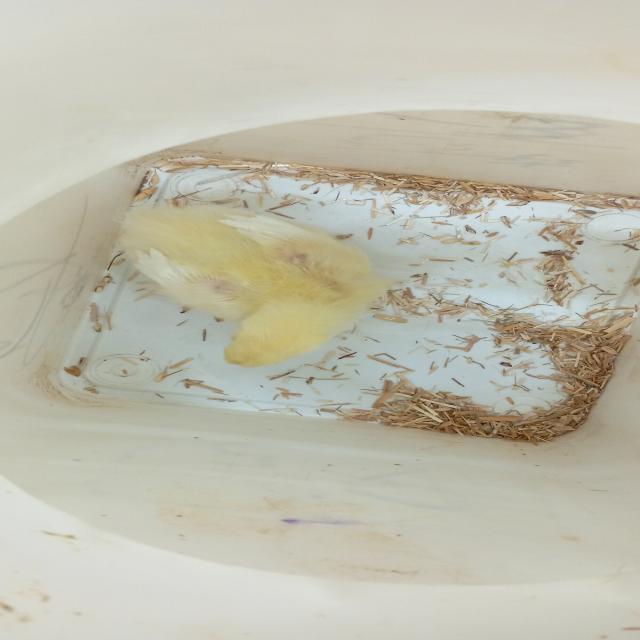
Weight: 179 g